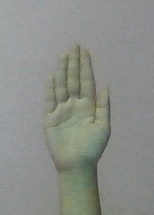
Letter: seen